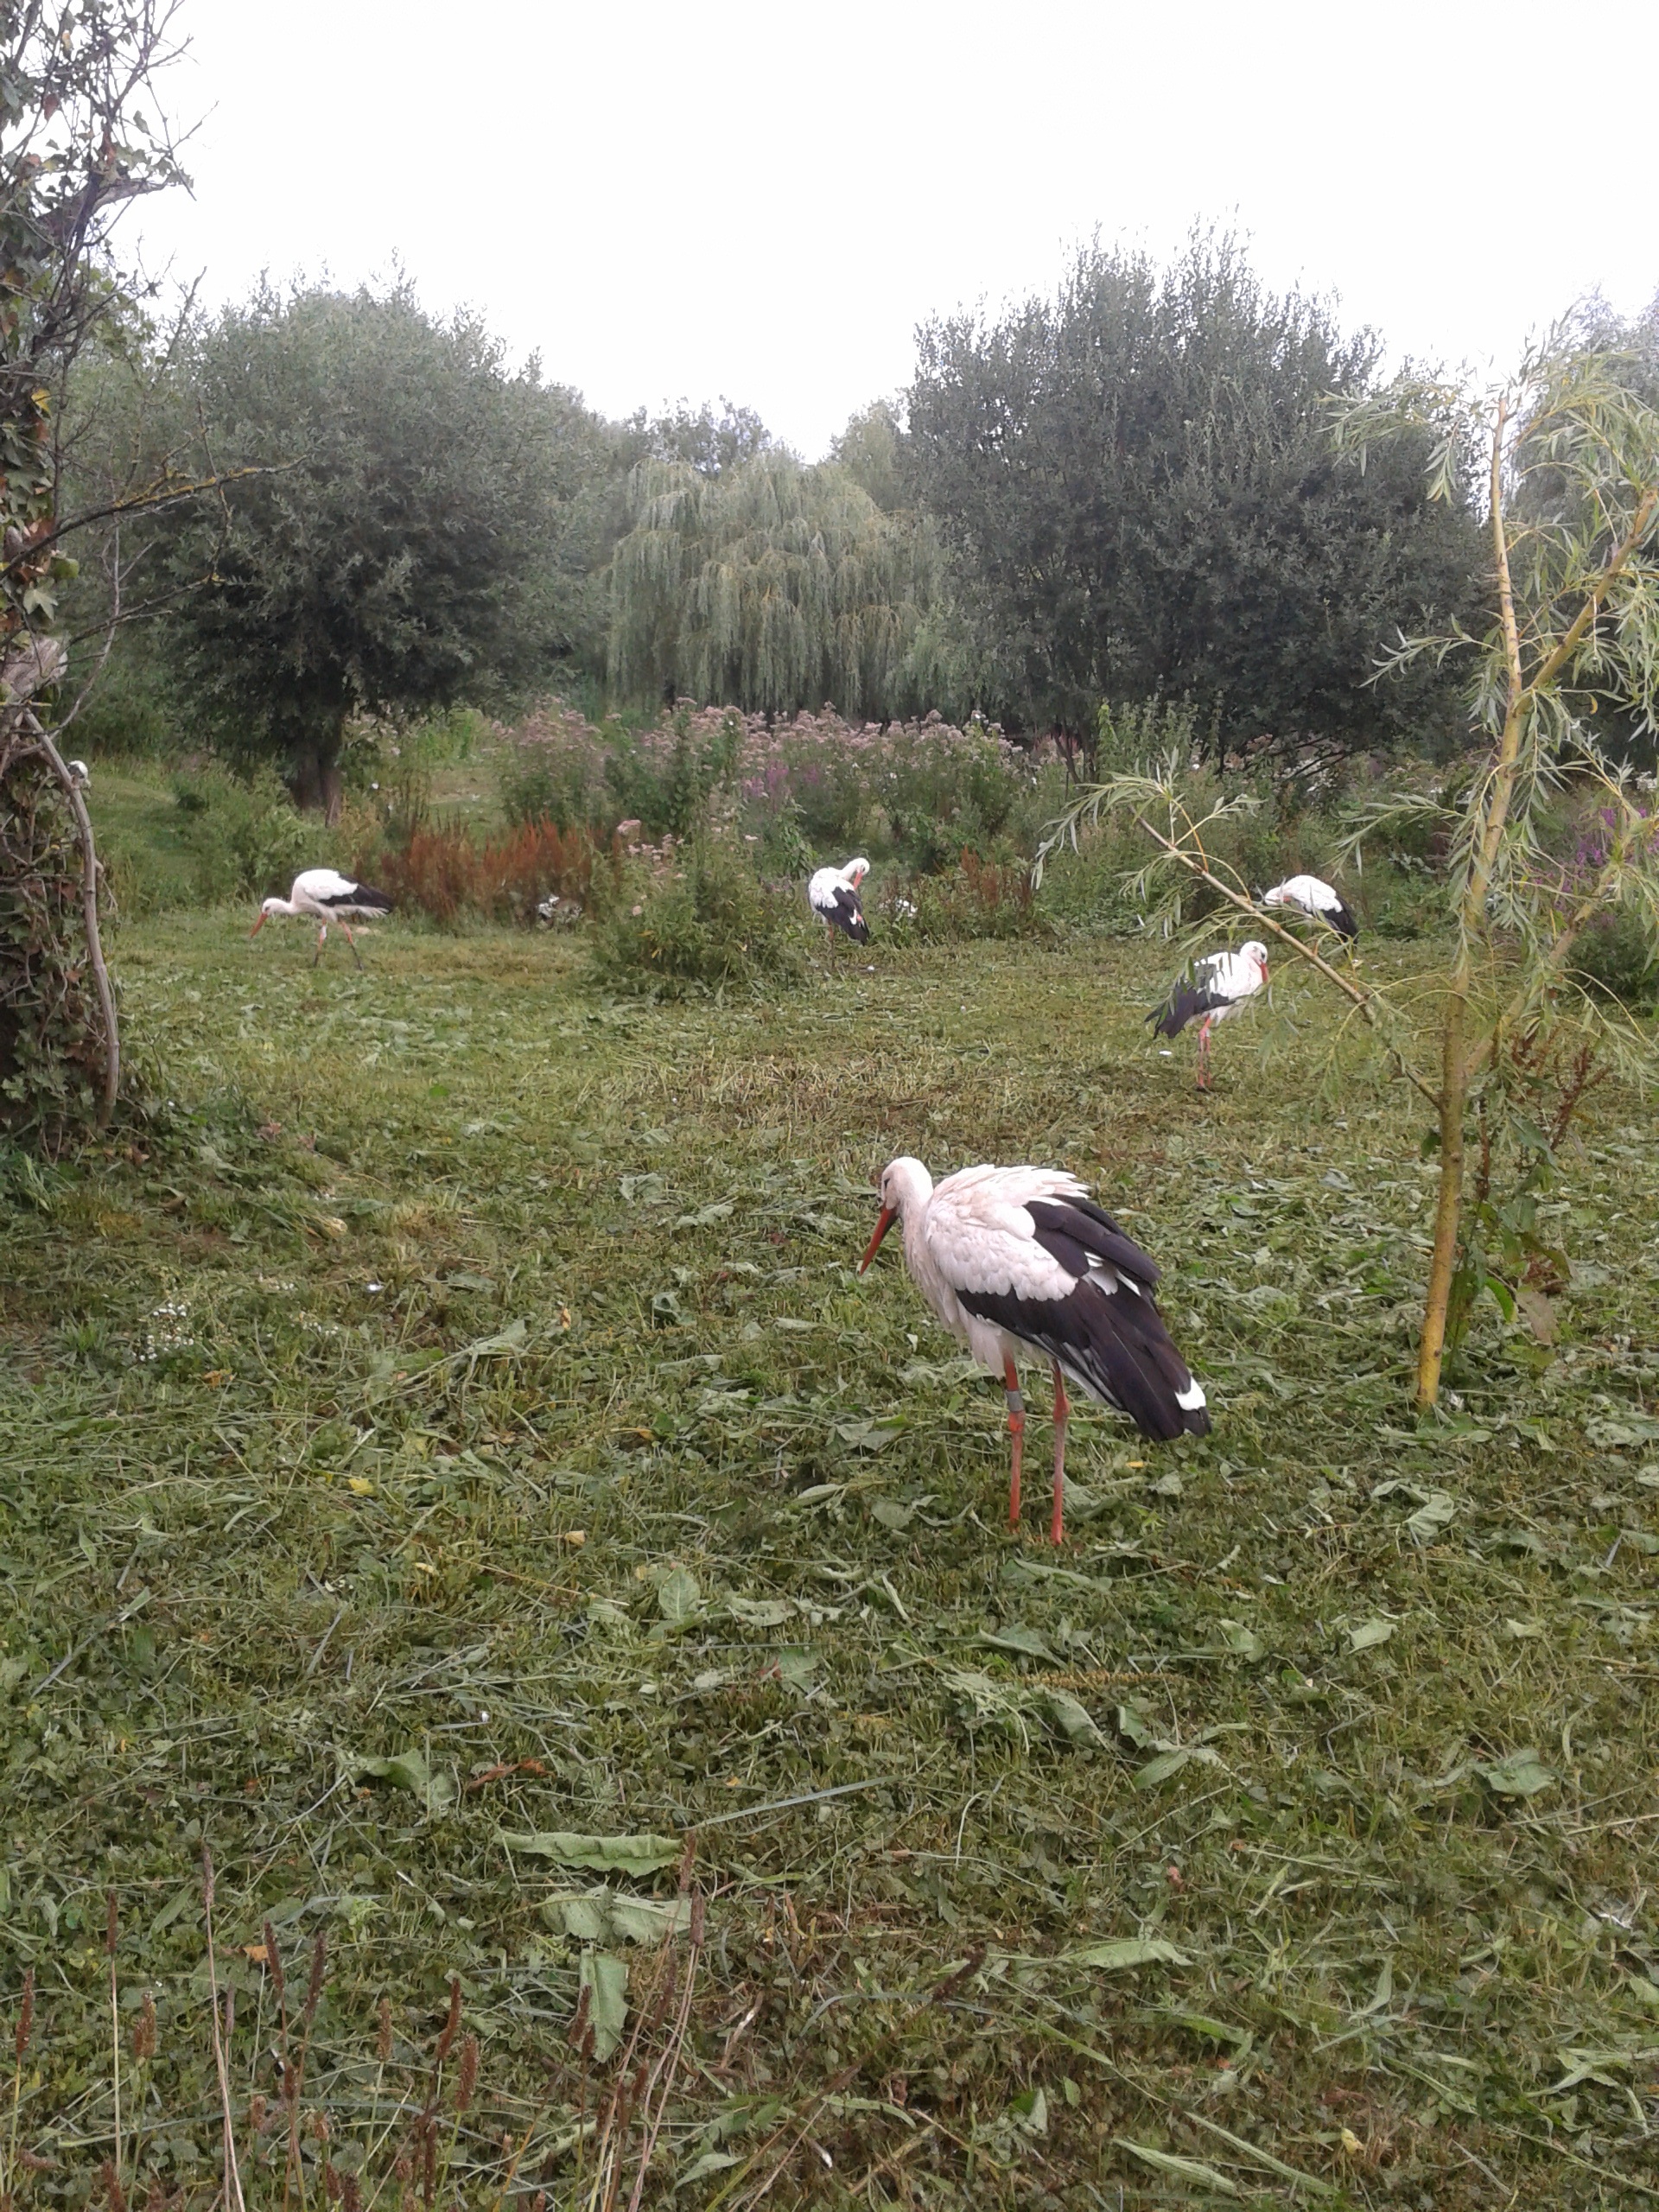
nature, bird, group, wildlife, fauna, stork, birds, water bird, ciconiiformes